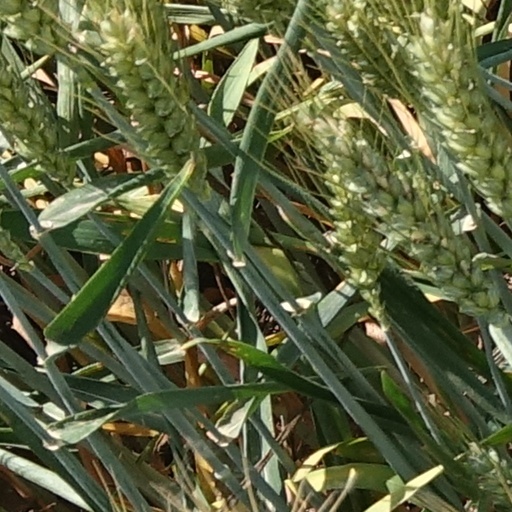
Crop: wheat